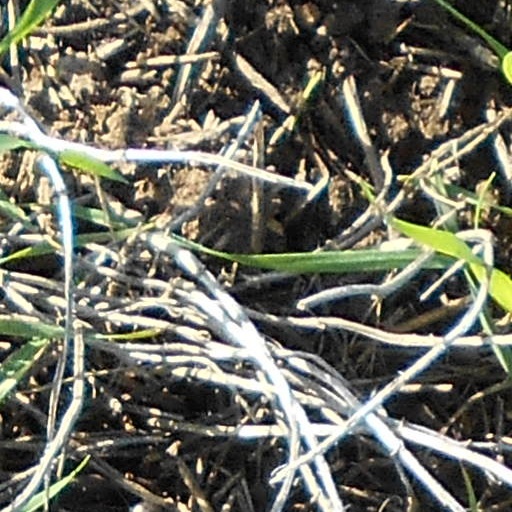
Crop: wheat